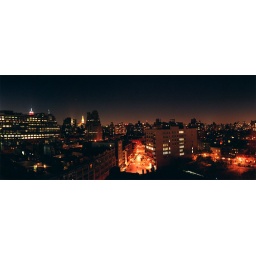
empire state building peeks over the buildings sporting red white and blue